Darren Tierney

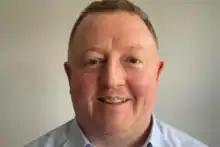
Darren Tierney

Darren Christopher Tierney (born 29 January 1975) is a British civil servant, serving since 2023 in the Cabinet Office as the director-general for propriety and constitution group. From 2021–2023, he was director-general for propriety and ethics.